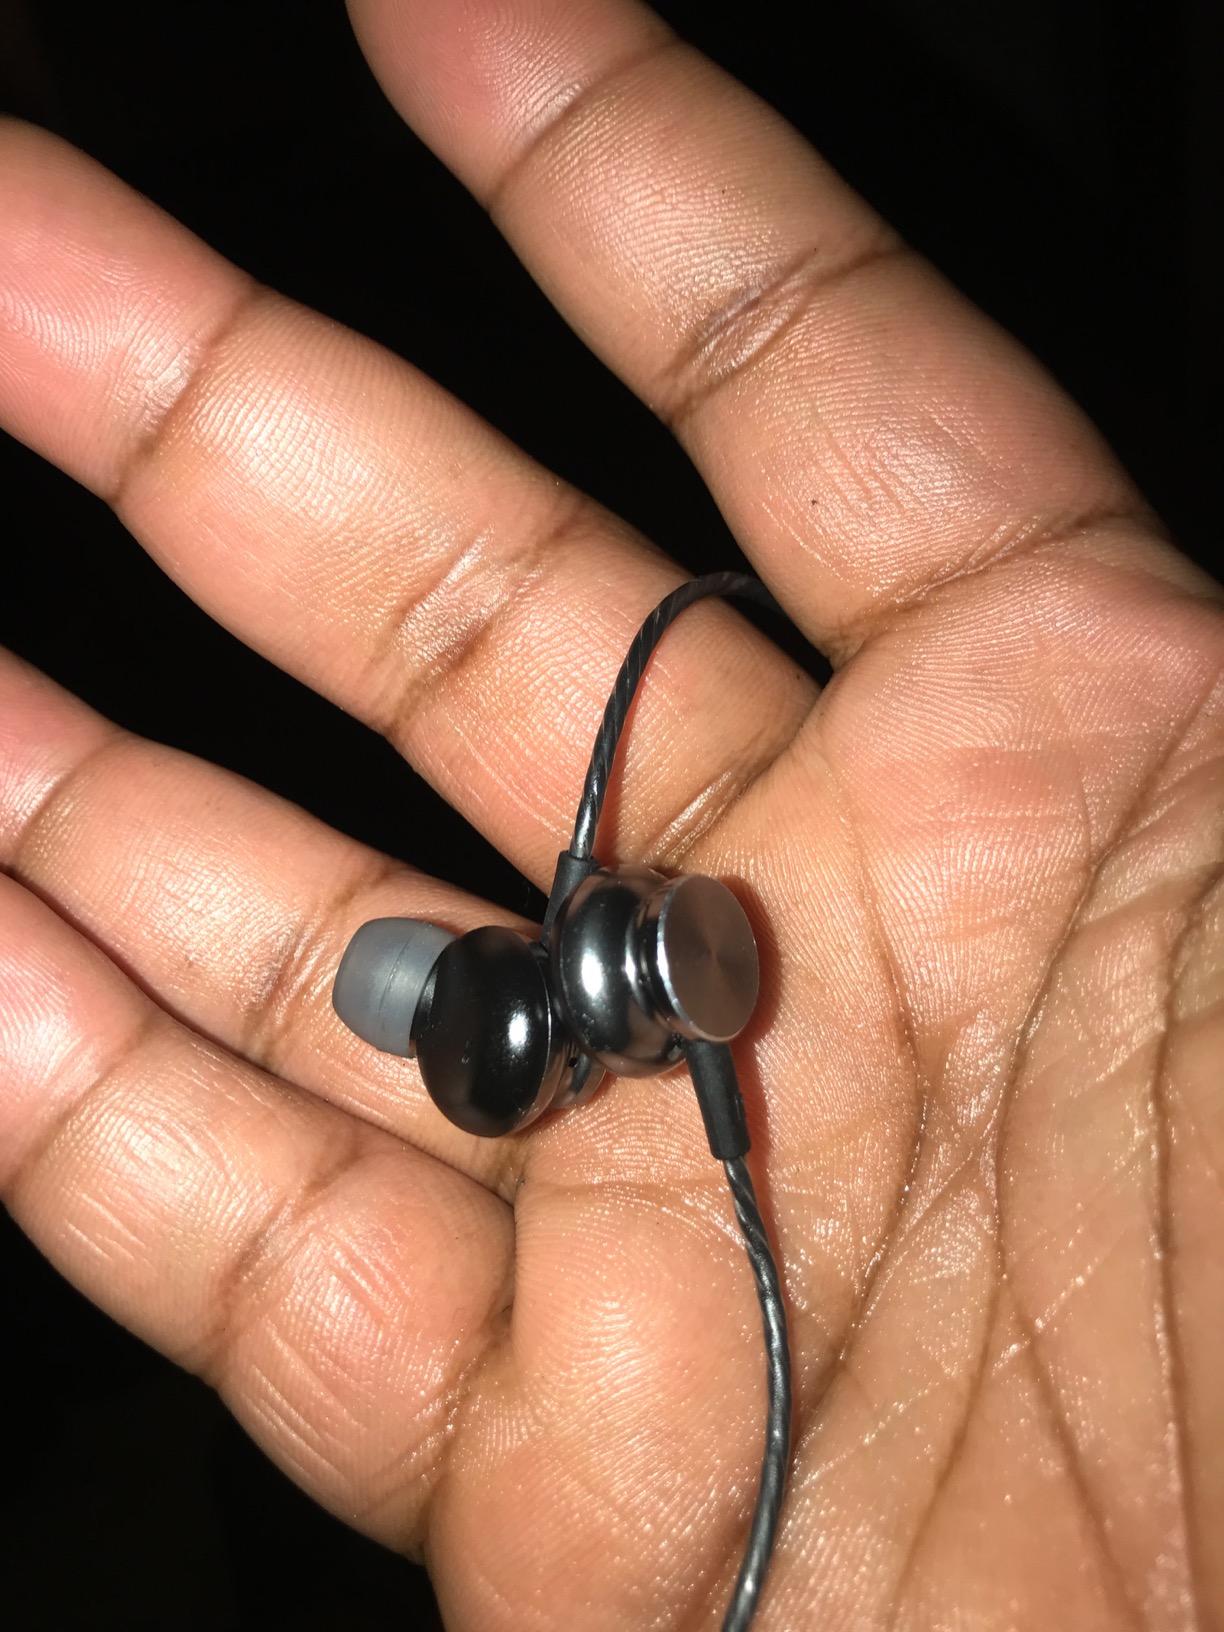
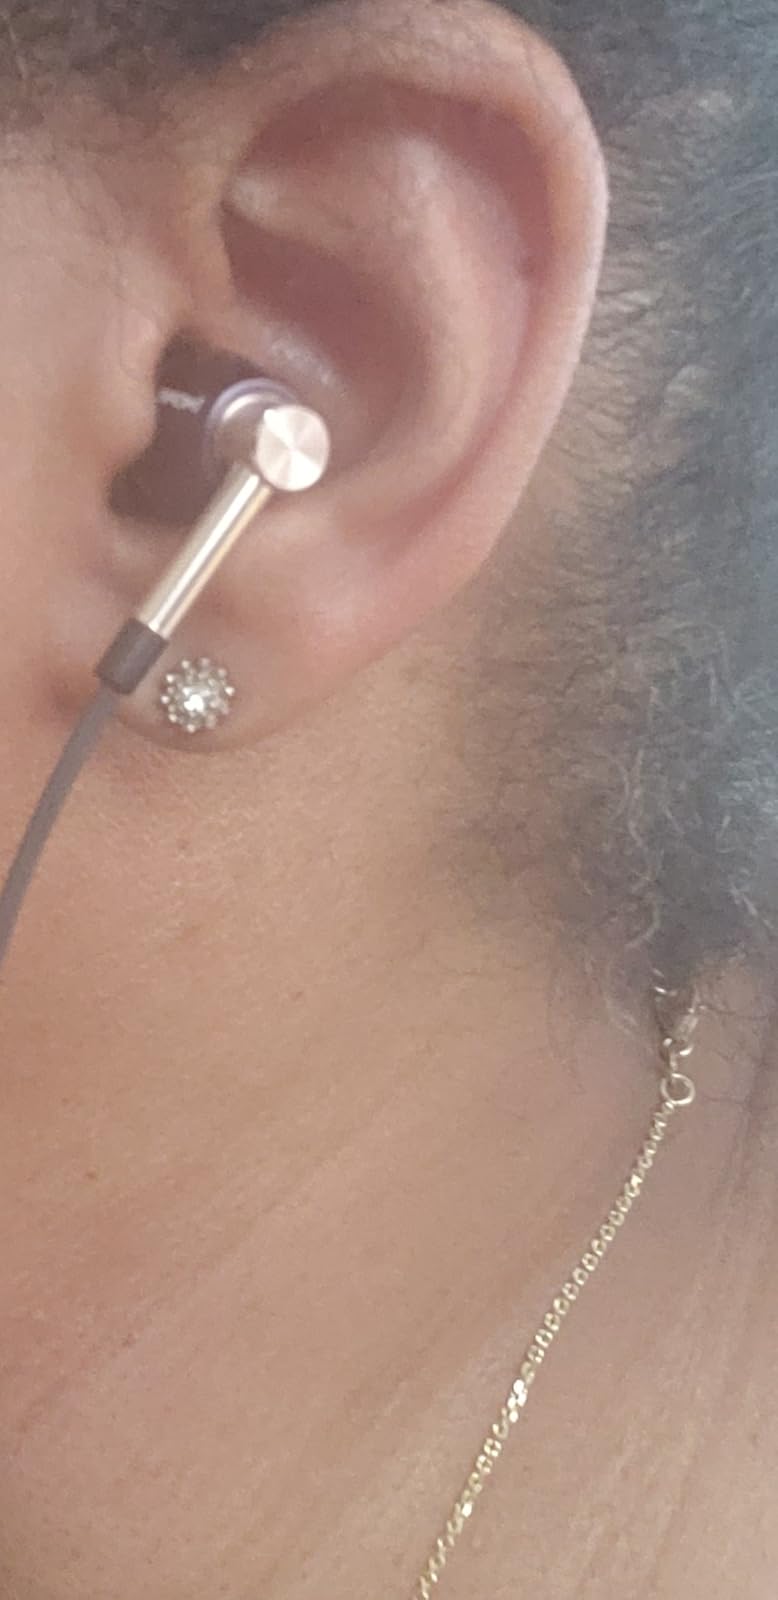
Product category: headphones
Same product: no